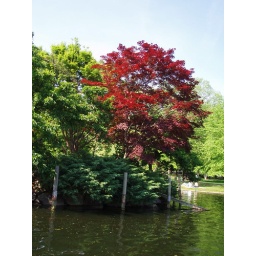
A beautiful tree with red leaves on the small island in Swan Lake, 5/23/09